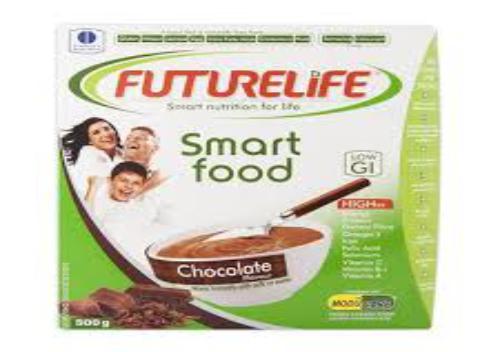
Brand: Futurelife SmartFood
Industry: Food